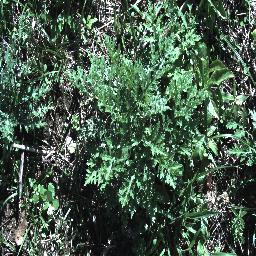
Label: parthenium